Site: brandenburg
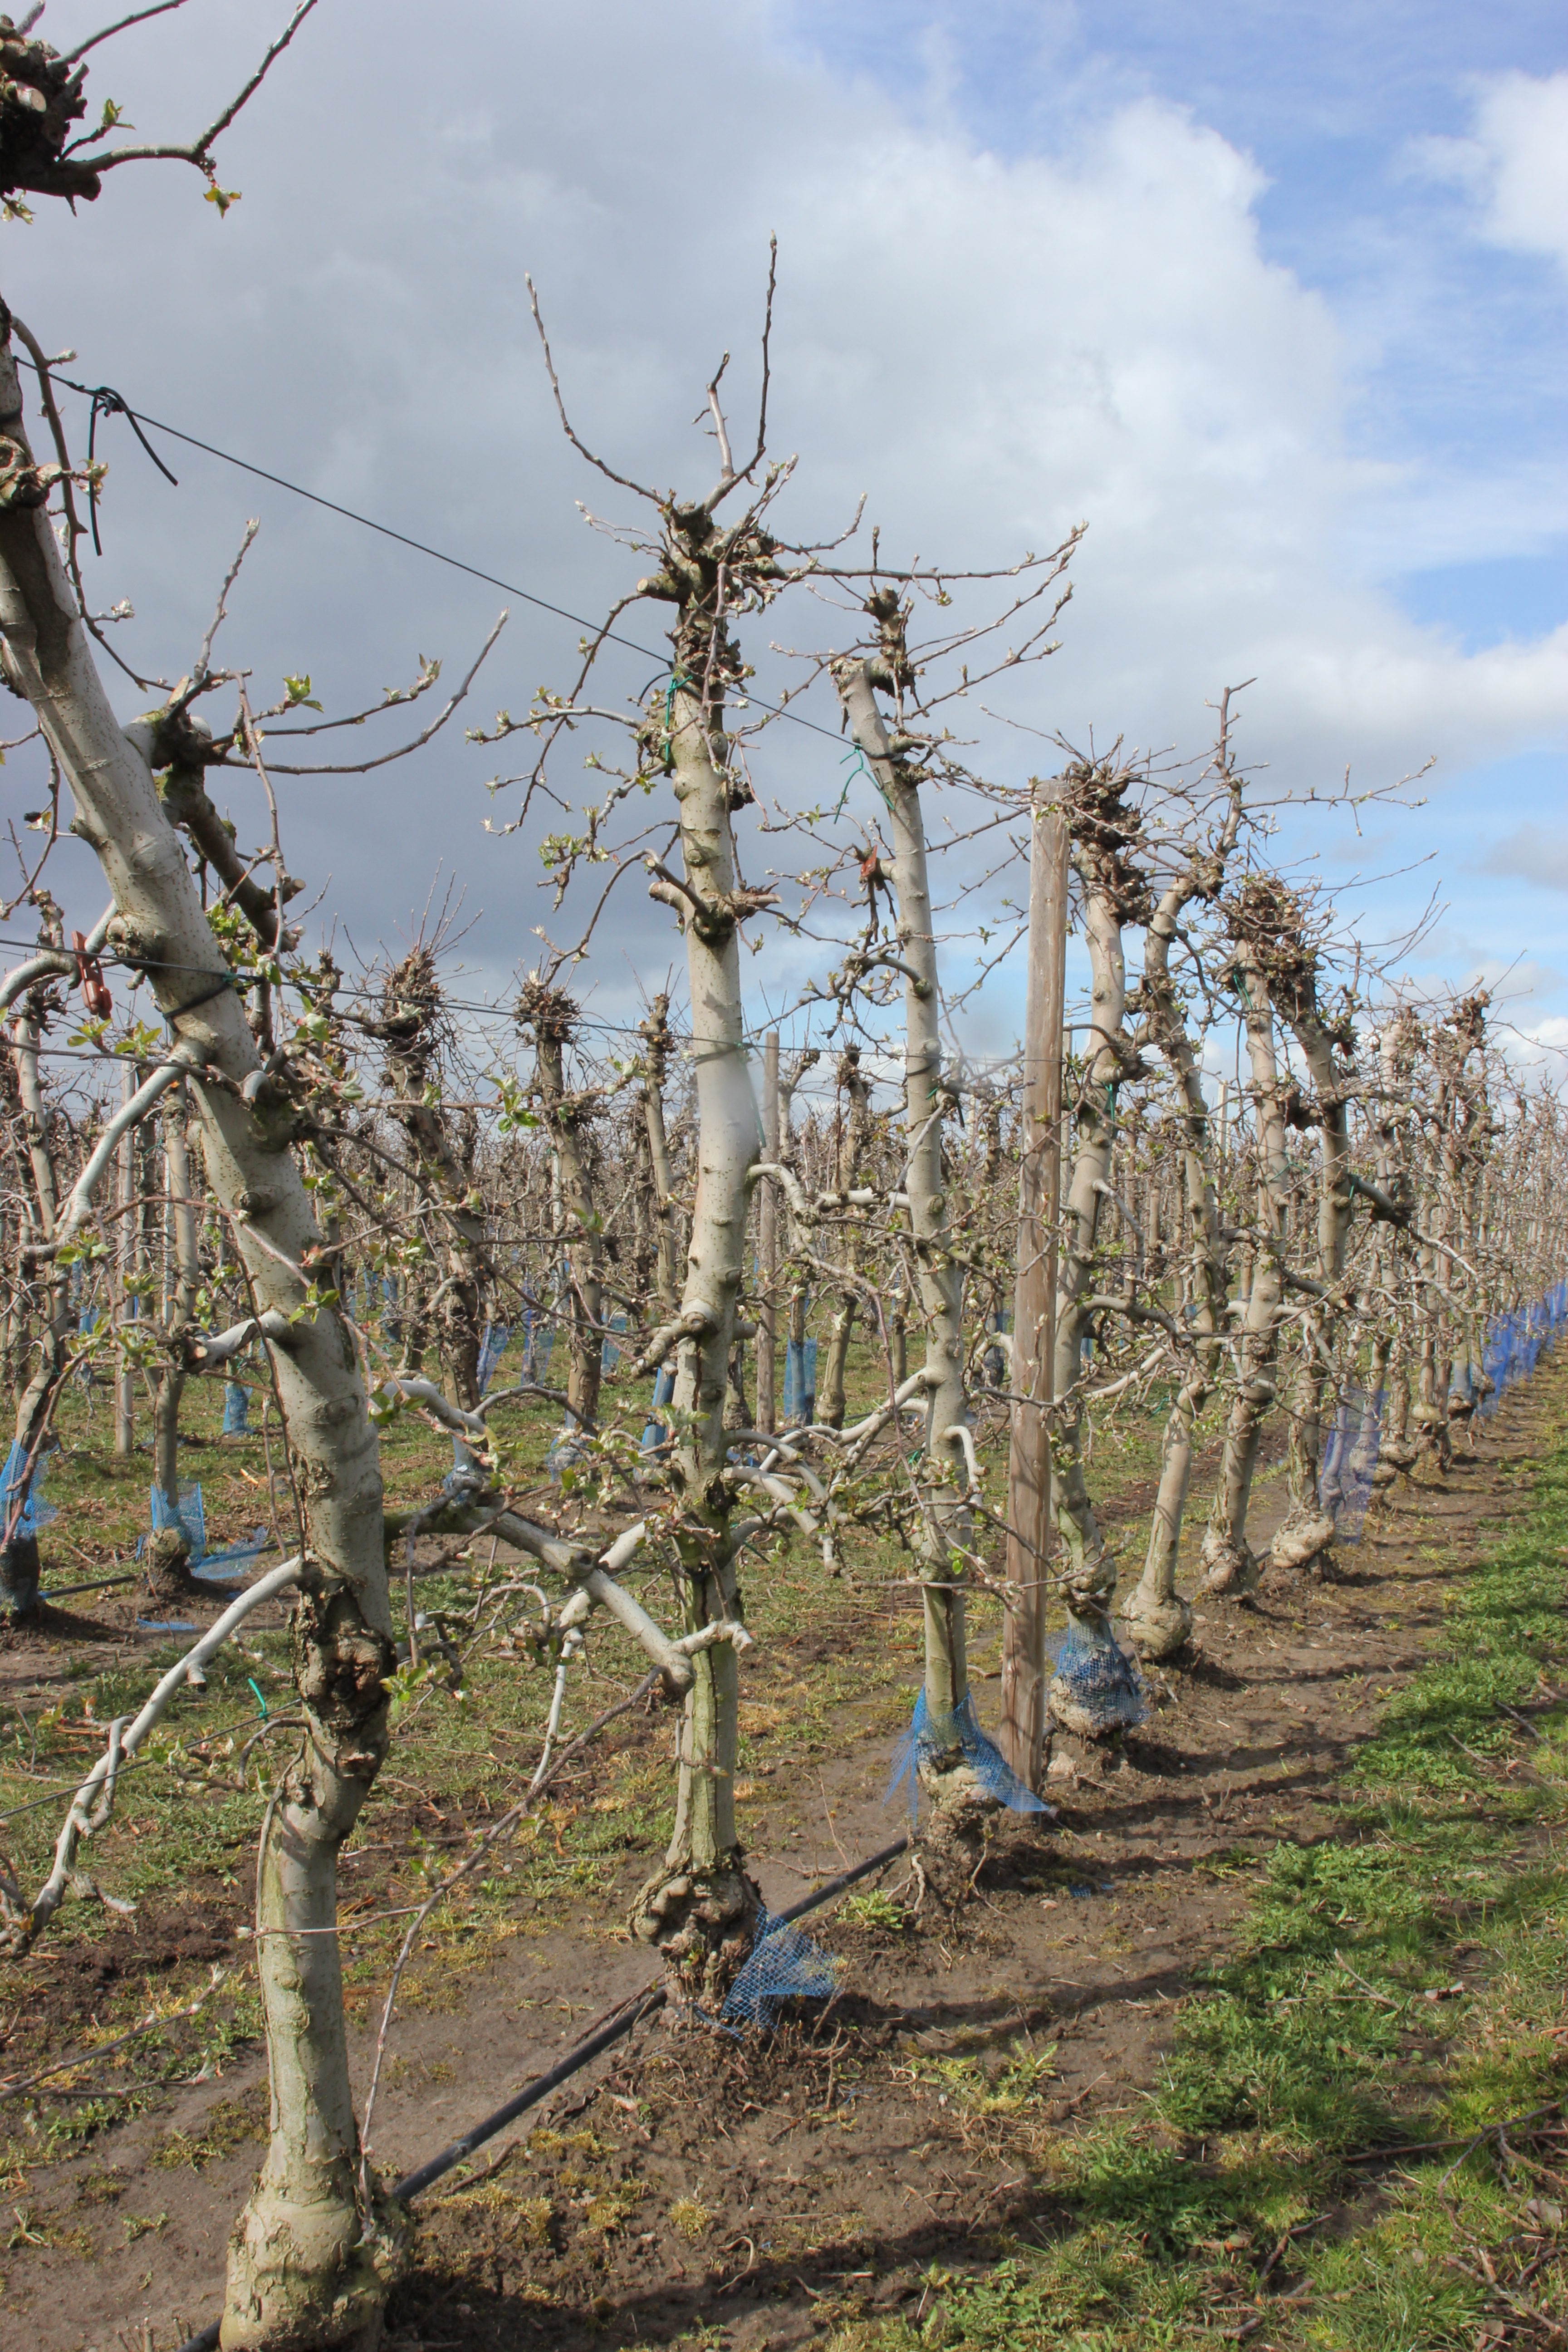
Growth stage (BBCH 55): Inflorescence emergence